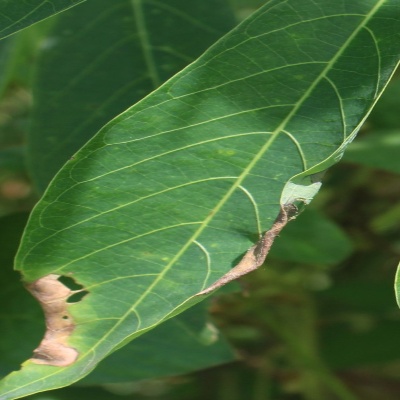
Crop: Cassava
Condition: bacterial blight